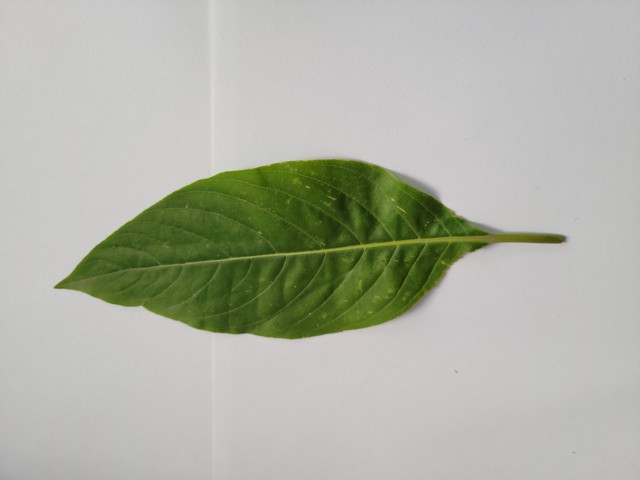
Plant: basok